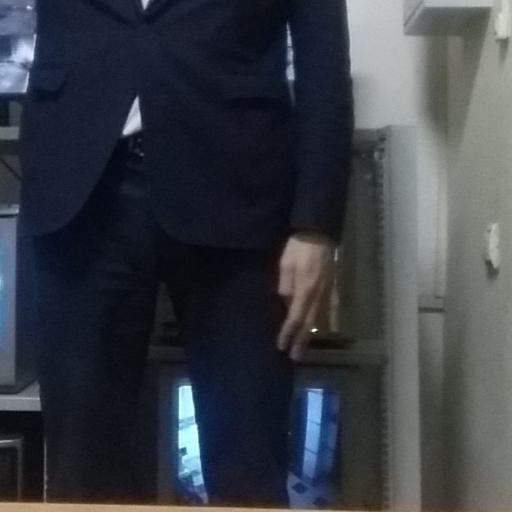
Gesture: no_gesture